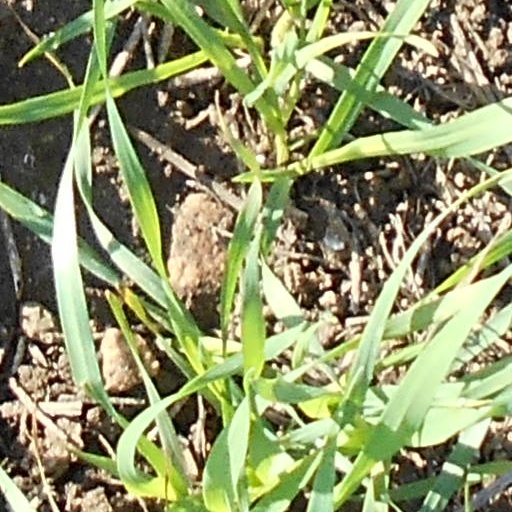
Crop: wheat